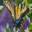
Label: butterfly